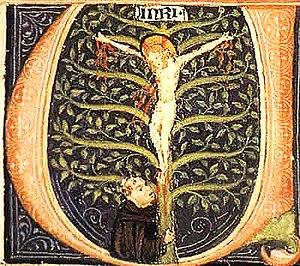
Ubertin de Casale, auteur de Arbor vitae crucifixae Jesu Christi, miniature de 1485
Jacques Duèze, né en 1244 à Cahors, mort en 1334 à Avignon, issu d'une famille de la bourgeoisie aisée de Cahors, devient le 196ᵉ pape de l’Église catholique en 1316 sous le nom de Jean XXII.
Ubertin de Casale est un prédicateur et théologien italien qui appartenait à l'ordre des Franciscains.